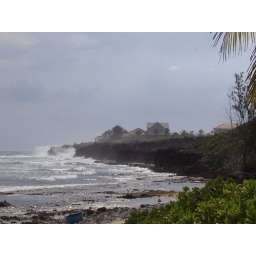
The waves crashing against the rocks beneath the house create wicked sea spray.